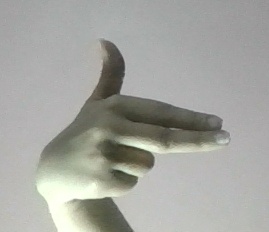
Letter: ghain